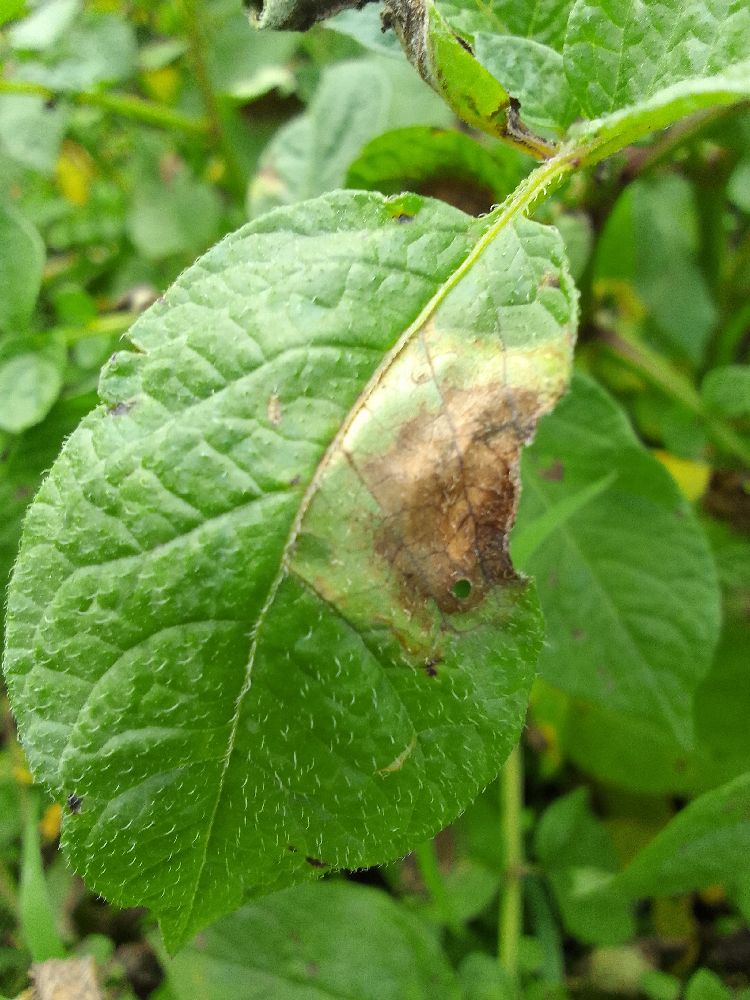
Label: Late blight